Titanic II

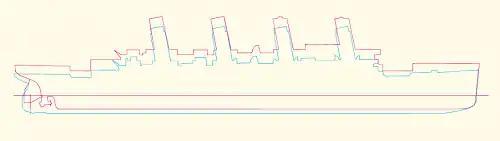
A preliminary comparison of the profiles of the "Titanic" (blue) and the "Titanic II" (red)

For economic reasons, the steam engines and coal-fired boilers of the original "Titanic" would be replaced with a modern diesel-electric propulsion system. The space which housed the boilers would be used for crew quarters and ships systems. Power was to be produced by four Wärtsilä 46F medium-speed four-stroke diesel generators; two 12-cylinder 12V46F engines producing each, and two 8-cylinder 8L46F engines producing each, running on heavy fuel oil and marine gas oil. Propulsion would have been by three azimuth thrusters which would also be used for maneuvering, while the replica of the rudder of the "Titanic II" is purely cosmetic, and would not have extended substantially below the waterline. The positioning of the azimuth thrusters necessitated the stern being made substantially blunter than the original.